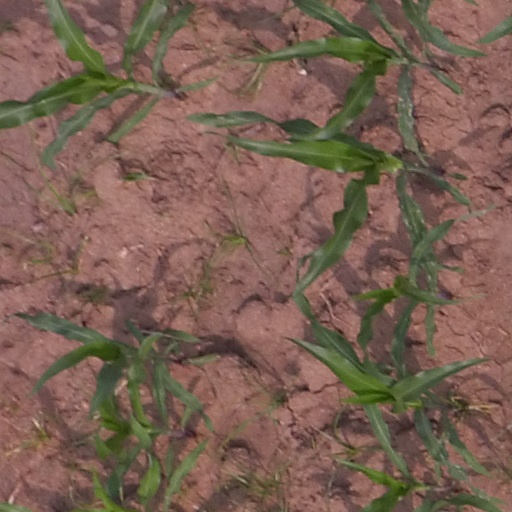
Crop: maize; corn